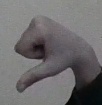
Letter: waw